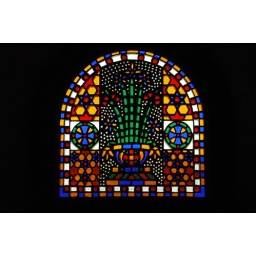
Stained glass window in a Coptic church in Cairo